List of Dutch discoveries

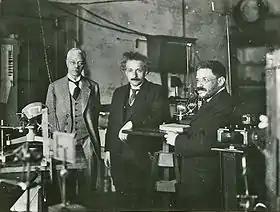
Discoverer of the Zeeman effect, Pieter Zeeman with Albert Einstein and Paul Ehrenfest in his laboratory in Amsterdam (circa 1920).

The Zeeman effect, named after the Dutch physicist Pieter Zeeman, is the effect of splitting a spectral line into several components in the presence of a static magnetic field. It is analogous to the Stark effect, the splitting of a spectral line into several components in the presence of an electric field. Also similar to the Stark effect, transitions between different components have, in general, different intensities, with some being entirely forbidden (in the dipole approximation), as governed by the selection rules.